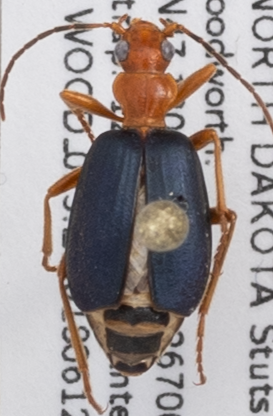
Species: Brachinus cyanochroaticus
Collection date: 2018-06-12
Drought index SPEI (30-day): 0.438
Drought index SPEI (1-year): -0.642
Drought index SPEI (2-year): -0.156